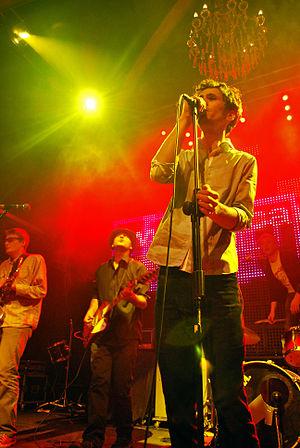
Kumm est un groupe de rock alternatif roumain, originaire de Cluj-Napoca, en Transylvanie.